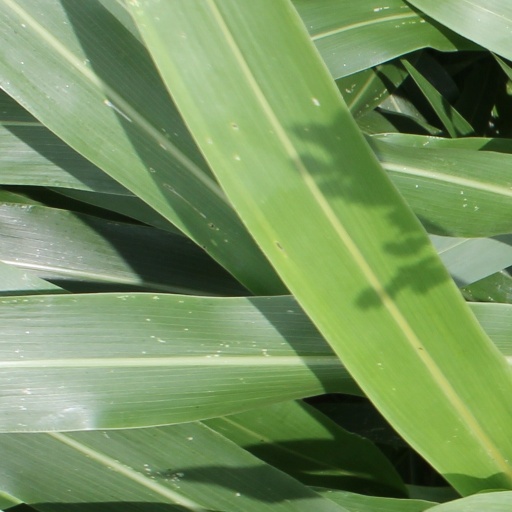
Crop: sorghum